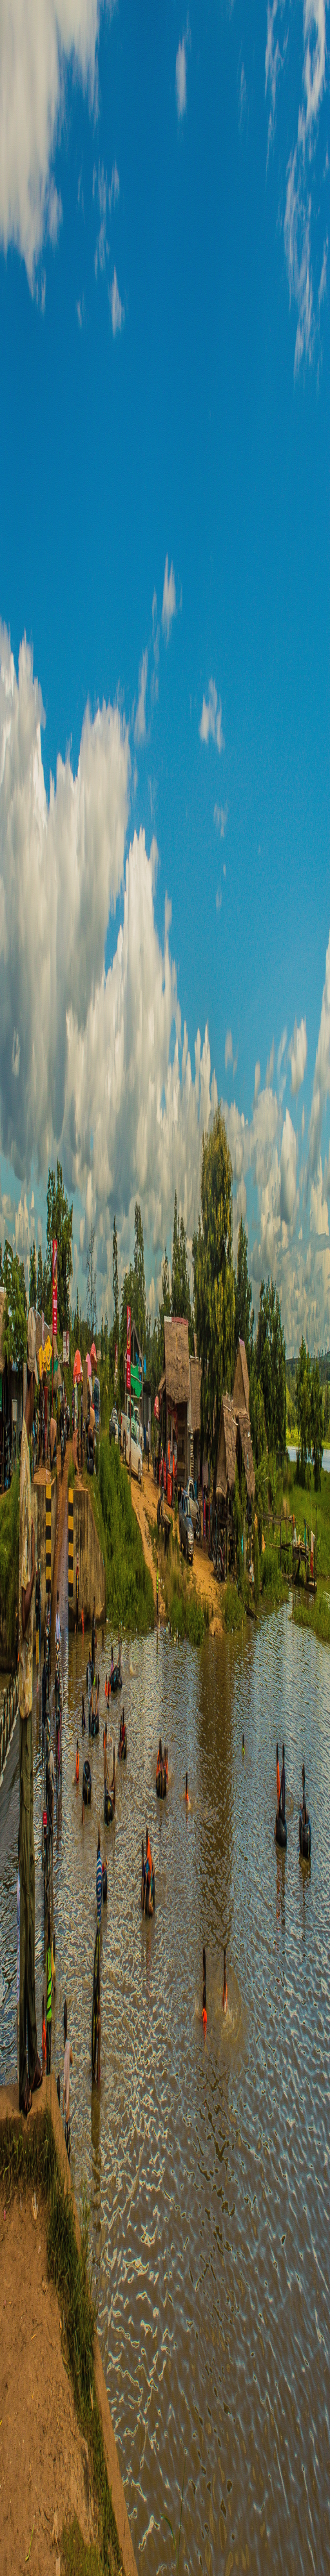
the water was never deeper than your chest .